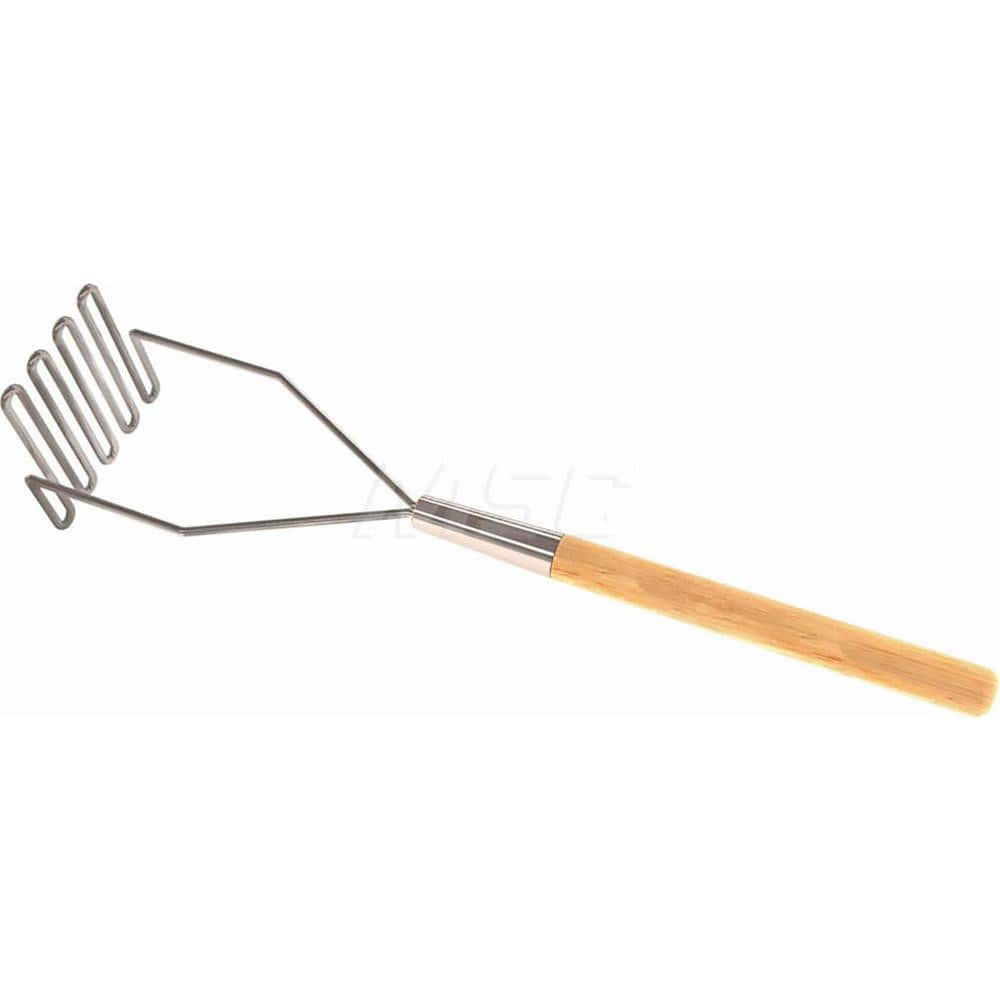
Power Mixer Accessories; Accessory Type: Square Head Mixer
Item #: 20951299 Brand: Bon Tool Model #: 15-168 Product Specifications Accessory Type Square Head Mixer
Brand: Bon Tool
Category: Hardware > Tool Accessories > Mixing Tool Paddles